John Massarelli

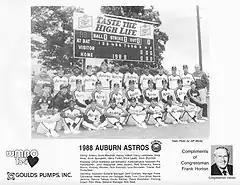

Massarelli was drafted by the Houston Astros in the eighth round of the 1987 Major League Baseball draft. He played in their system until 1993, making the Florida State League All-Star team in 1990. From 1994 to 1995, he played in the Florida Marlins system. He spent time in the Cleveland Indians system in 1995 as well and in 1996, he played in the San Diego Padres system. The outfielder/catcher played in 932 games in his decade-long career and he hit .271 with 19 home runs, 275 RBI and 288 stolen bases. He stole over 30 bases five times, peaking at 54 in a season. In 1997, he played in the Taiwan Major League.